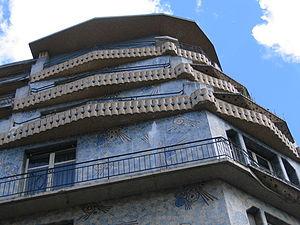
La «
La Maison Bleue est un immeuble d'habitation construit en 1929 à Angers. Il fait l'objet d'une inscription au titre des Monuments historiques depuis le 5 mars 1998.